Harbour defence motor launch

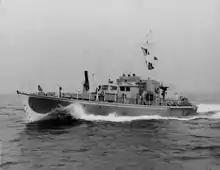
A Lend-Lease HDML, built in Rye, New York

Some were constructed in the United States and nominally owned by the United States Navy, but delivered to the Royal Navy and other allies under Lend-Lease. Most were returned to the United States Navy at the end of the war before being sold to other countries, the majority to the Royal Netherlands Navy.